Cranebrook

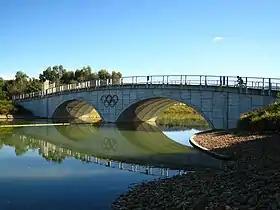
Sydney International Regatta Centre

Cranebrook is a suburb of Greater Western Sydney, in the state of New South Wales, Australia, and is located 50 km radially (65 km by road) WNW of the Sydney central business district, in the local government area of the City of Penrith. Cranebrook is part of the Greater Western Sydney region.